Ah Ying

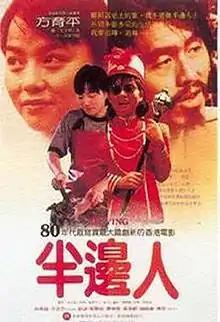

Ah Ying is a 1983 Hong Kong film directed by Allen Fong. It stars Chi-Hung Chang, Pui Hui, So-ying Hui, and Kei Shu. It won the Best Film Award at the 3rd Hong Kong Film Awards. It was also entered into the 34th Berlin International Film Festival.